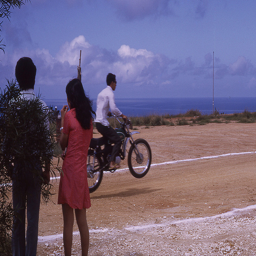
Two people standing around while a man rides a bike.
A man doing a trick while riding a motorcycle.
a man riding a bike in a match and others watching
people standing and watching a man do a wheelie with his motorcycle

A man and a woman watching a man on a bike on the beach.